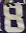
Number: 8